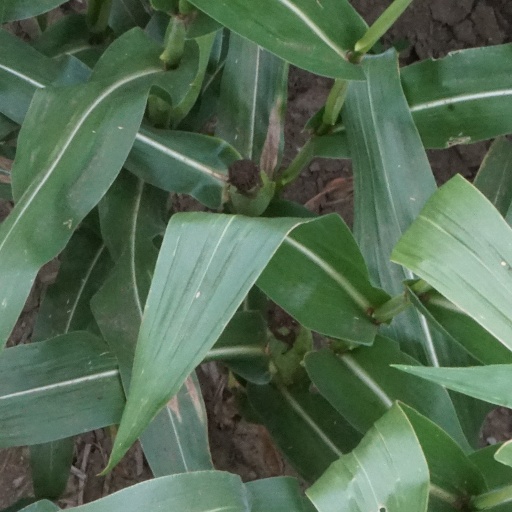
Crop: maize; corn